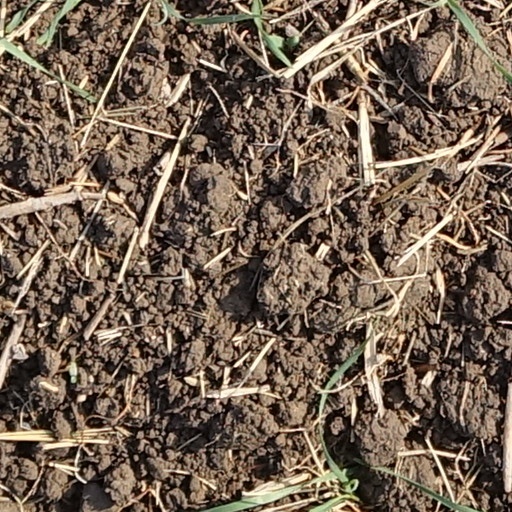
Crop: wheat